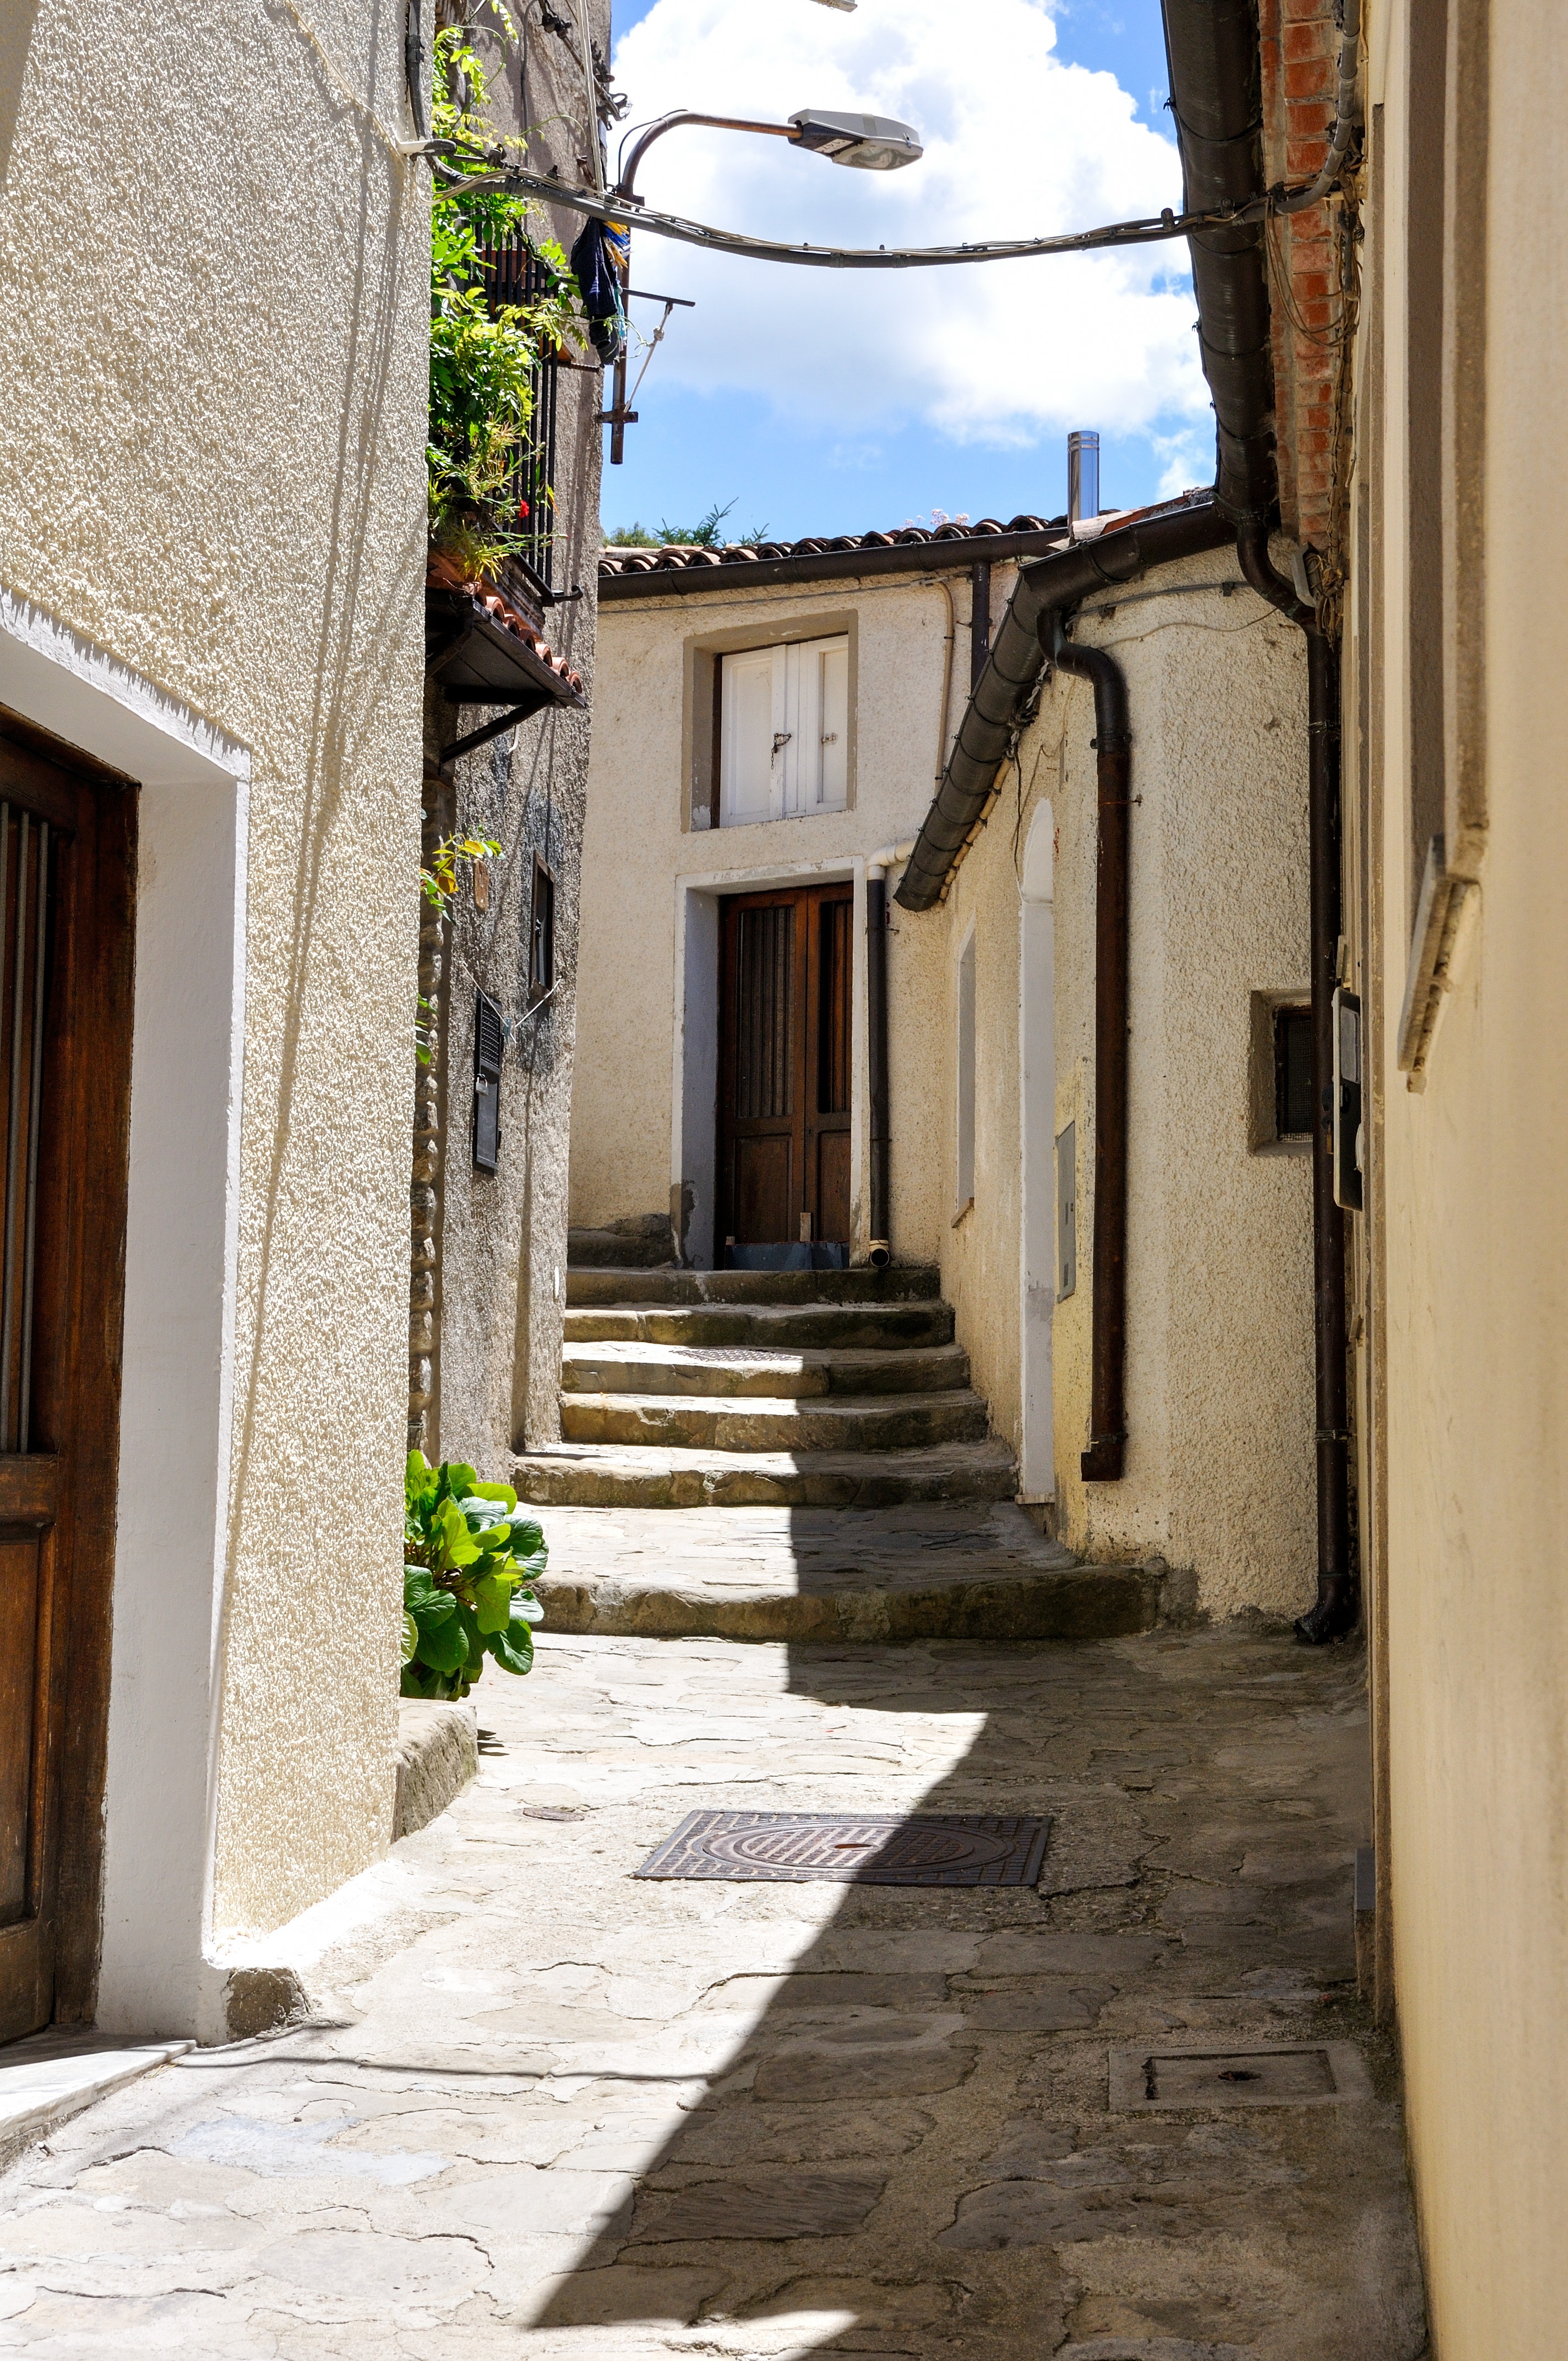
architecture, road, street, house, town, alley, home, village, italy, facade, lane, courtyard, infrastructure, neighbourhood, paved, urban area, pietrapertosa, tourist area